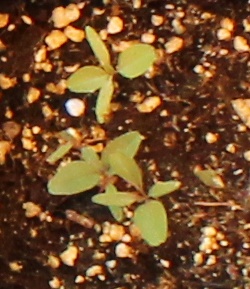
Label: Palmer Amaranth